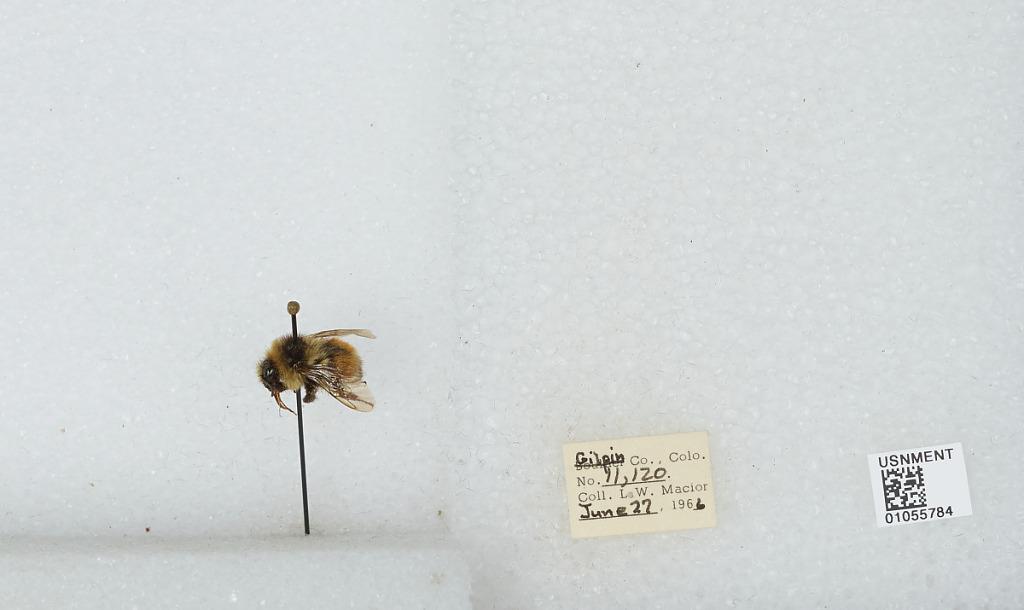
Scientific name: Bombus (Pyrobombus) bifarius Cresson
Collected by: L. Macior
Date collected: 1966-6-27
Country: United States
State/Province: Colorado
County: Gilpin
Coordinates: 39.86, -105.52